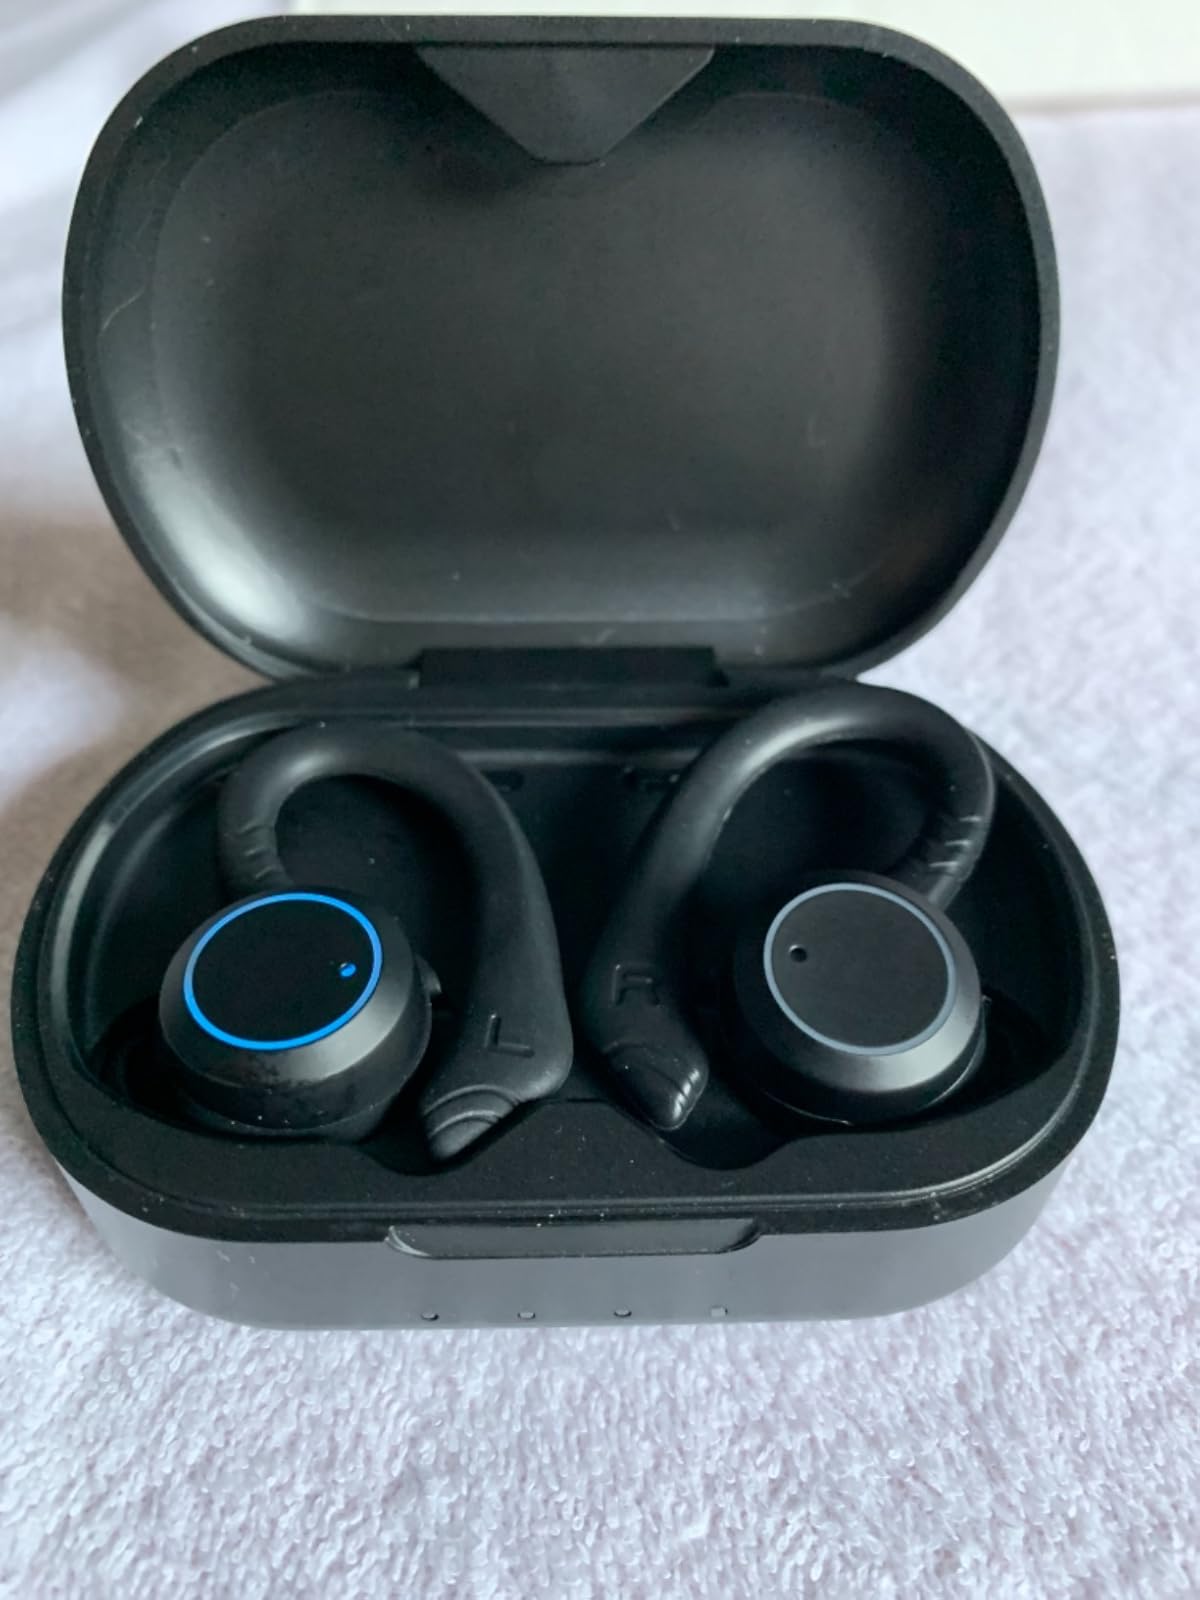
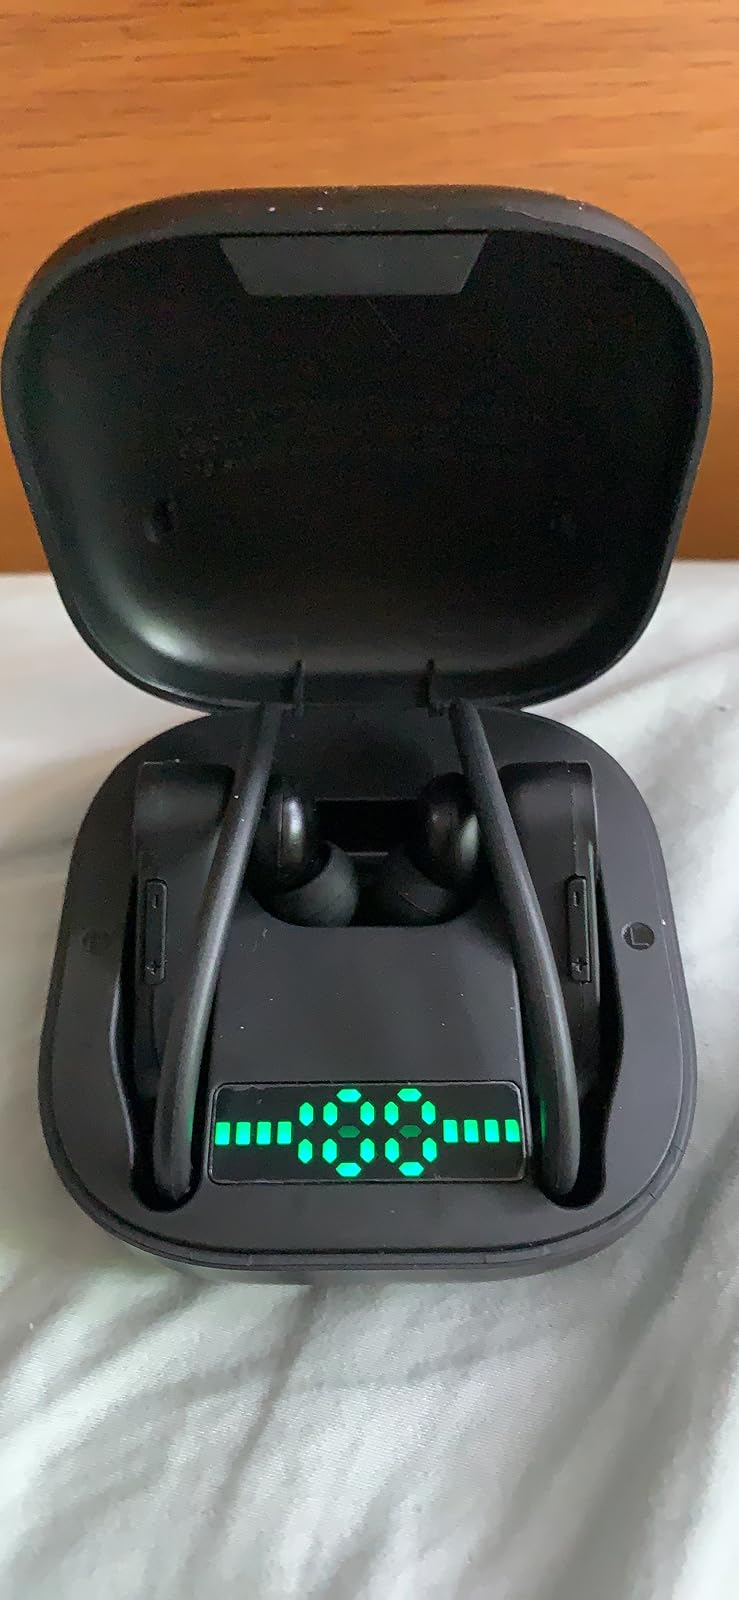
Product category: earbuds
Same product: no